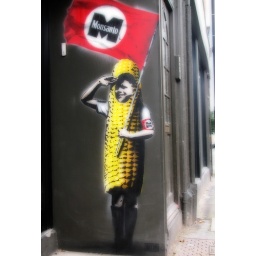
Passed this in the car and decided to park up and walk back to record. Interesting street art Hotwells Rd Bristol